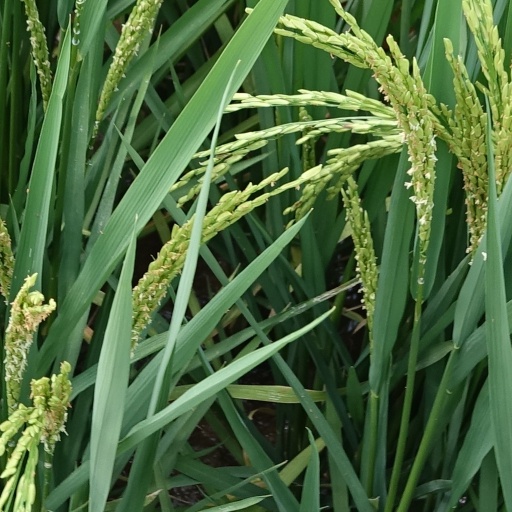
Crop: rice